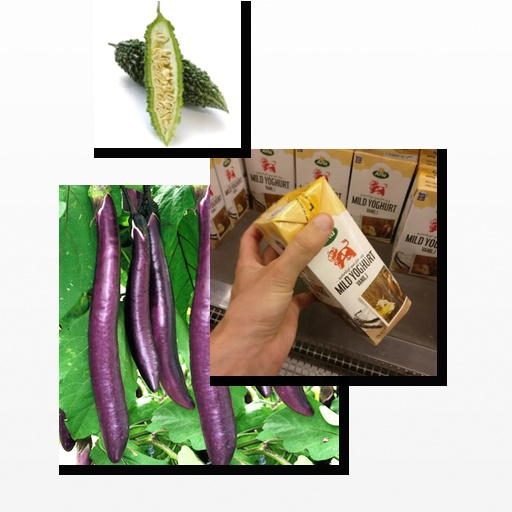
Food items: eggplant, vanilla_yoghurt, bitter_gourd